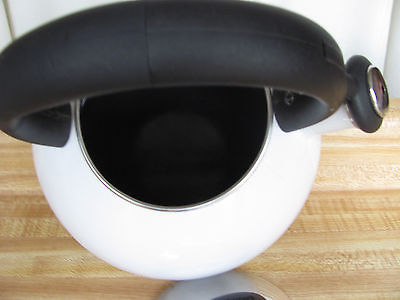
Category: kettle